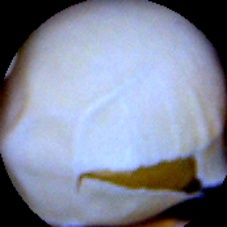
Label: Skin-damaged